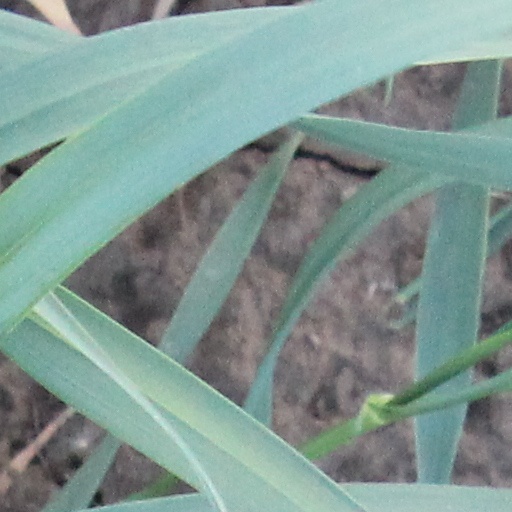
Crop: wheat